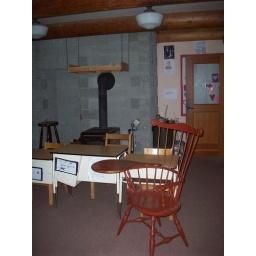
Wood burning stove in the classroom